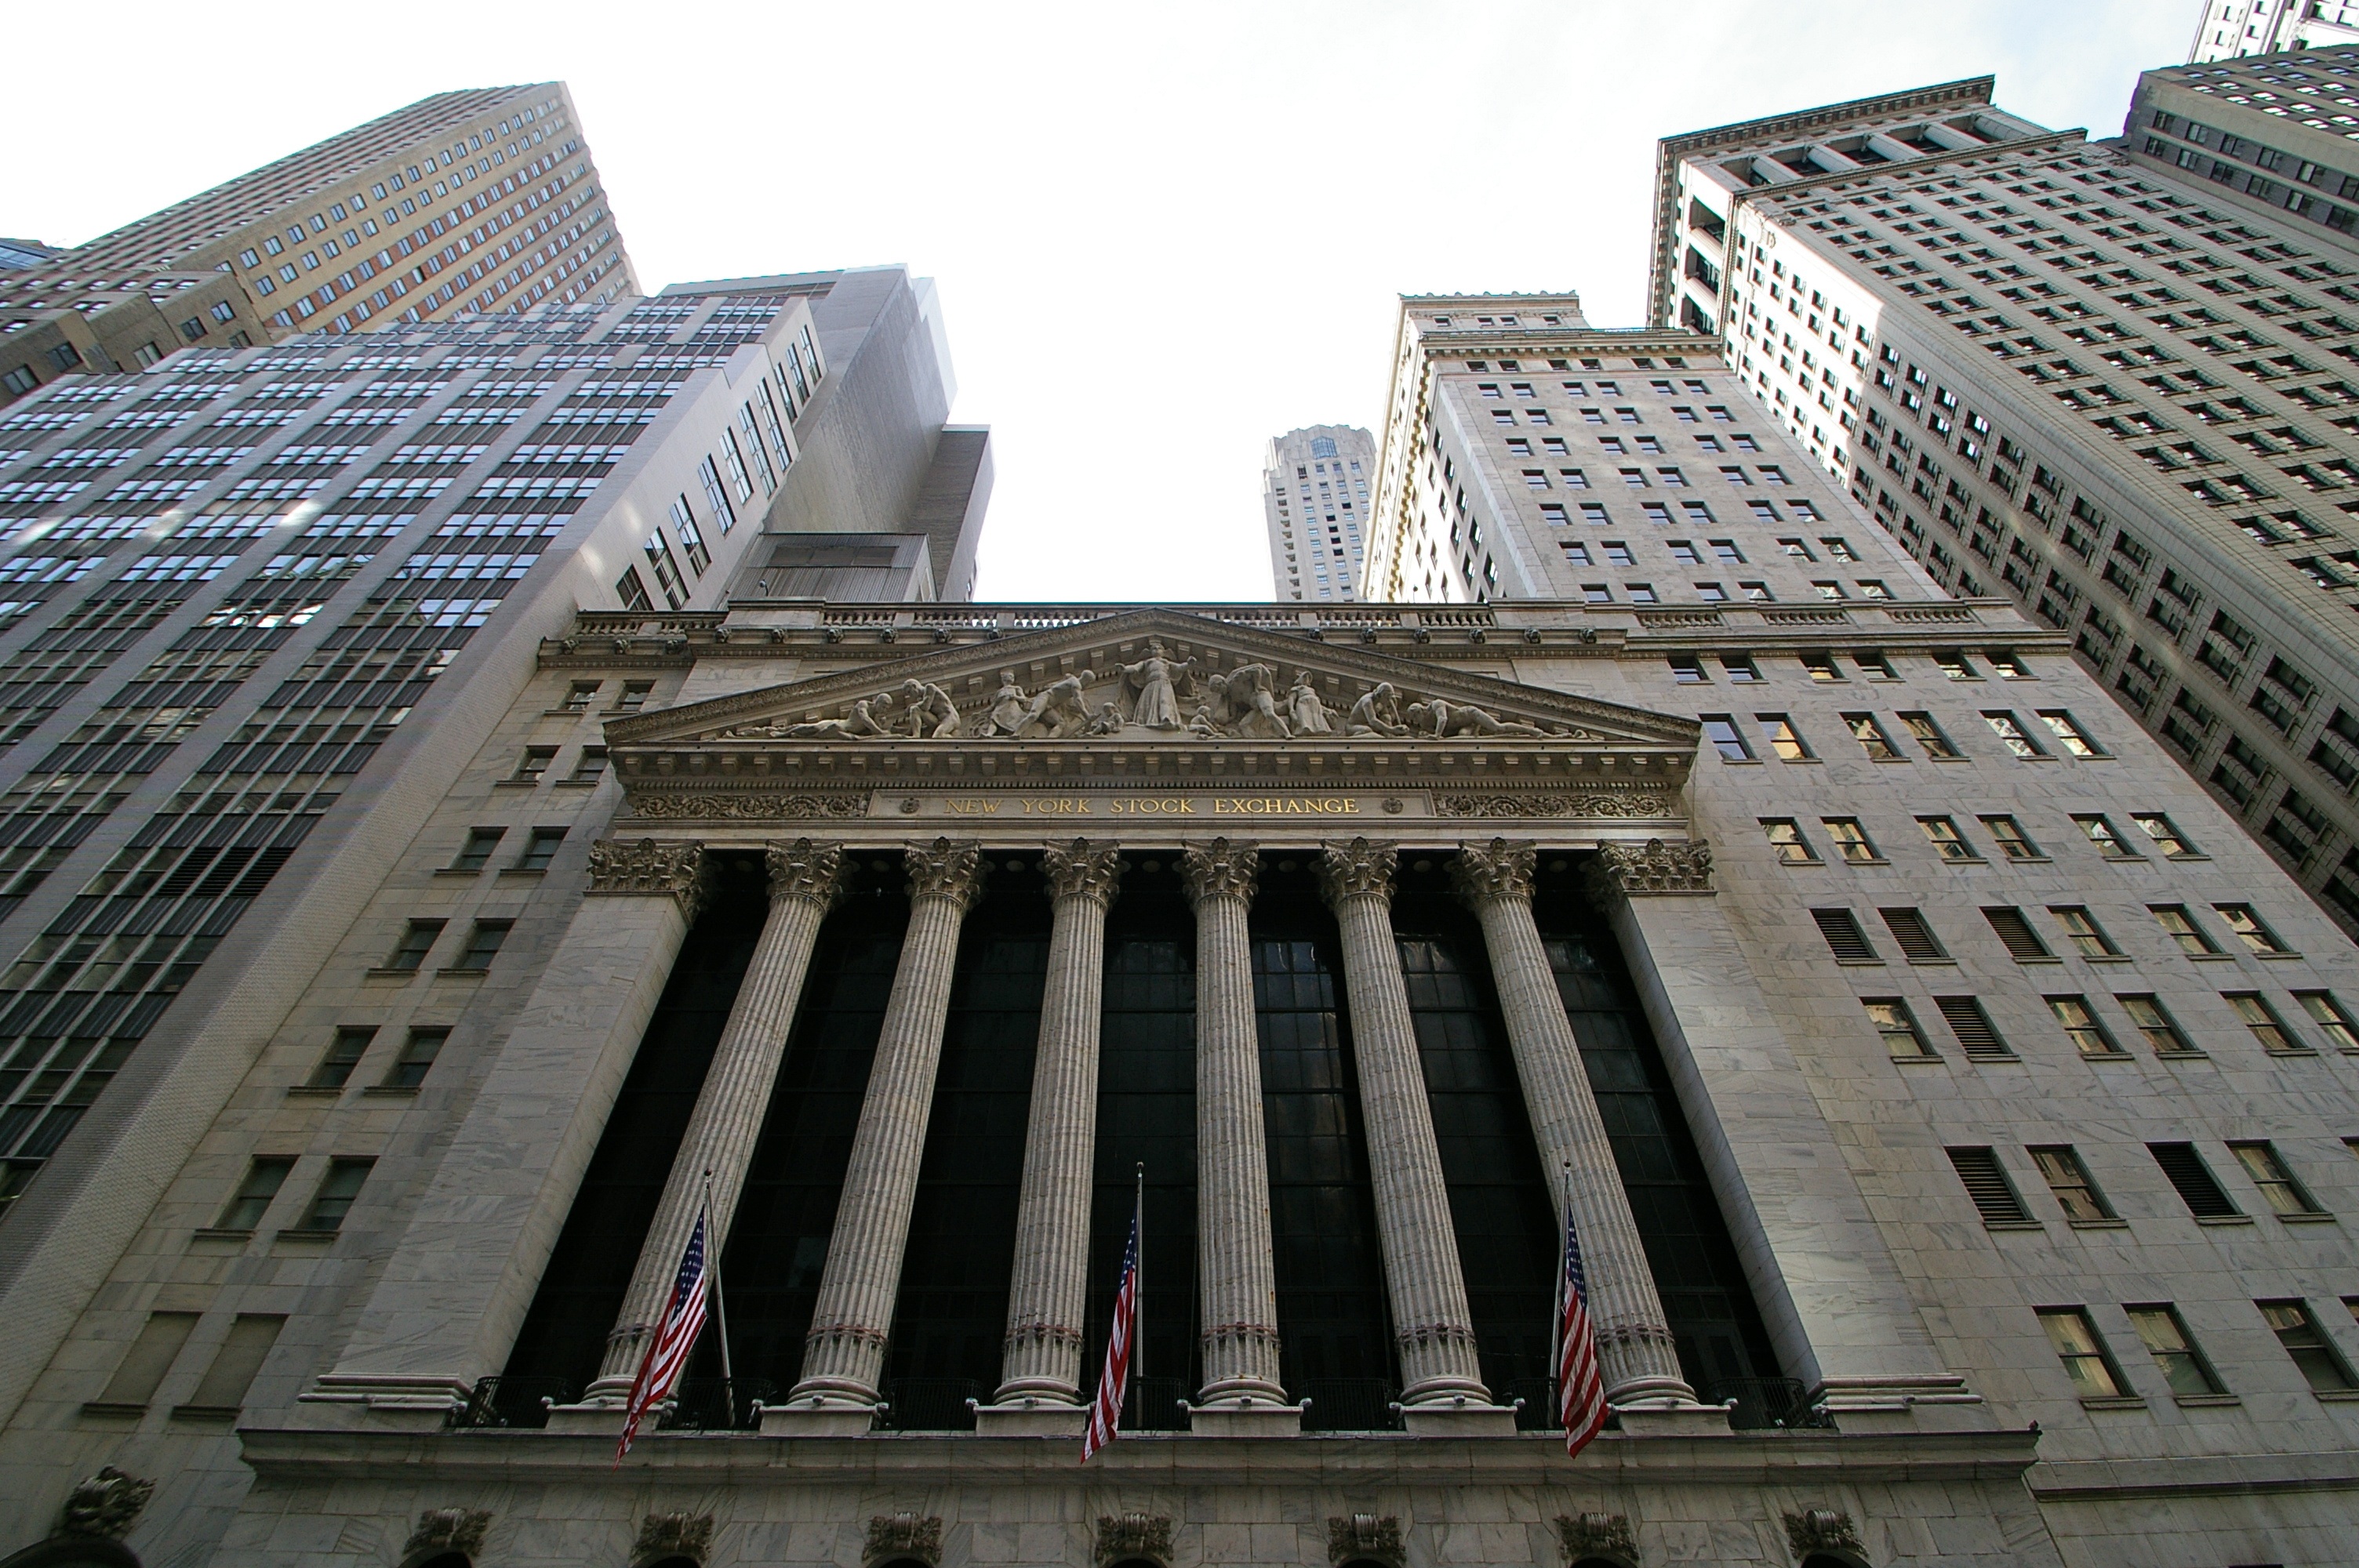
architecture, roof, building, city, skyscraper, urban, manhattan, downtown, nyc, usa, america, money, landmark, facade, business, tower block, wall street, stock, trade, banking, shape, financial, metropolis, finance, wealth, investment, trading, urban area, human settlement, metropolitan area